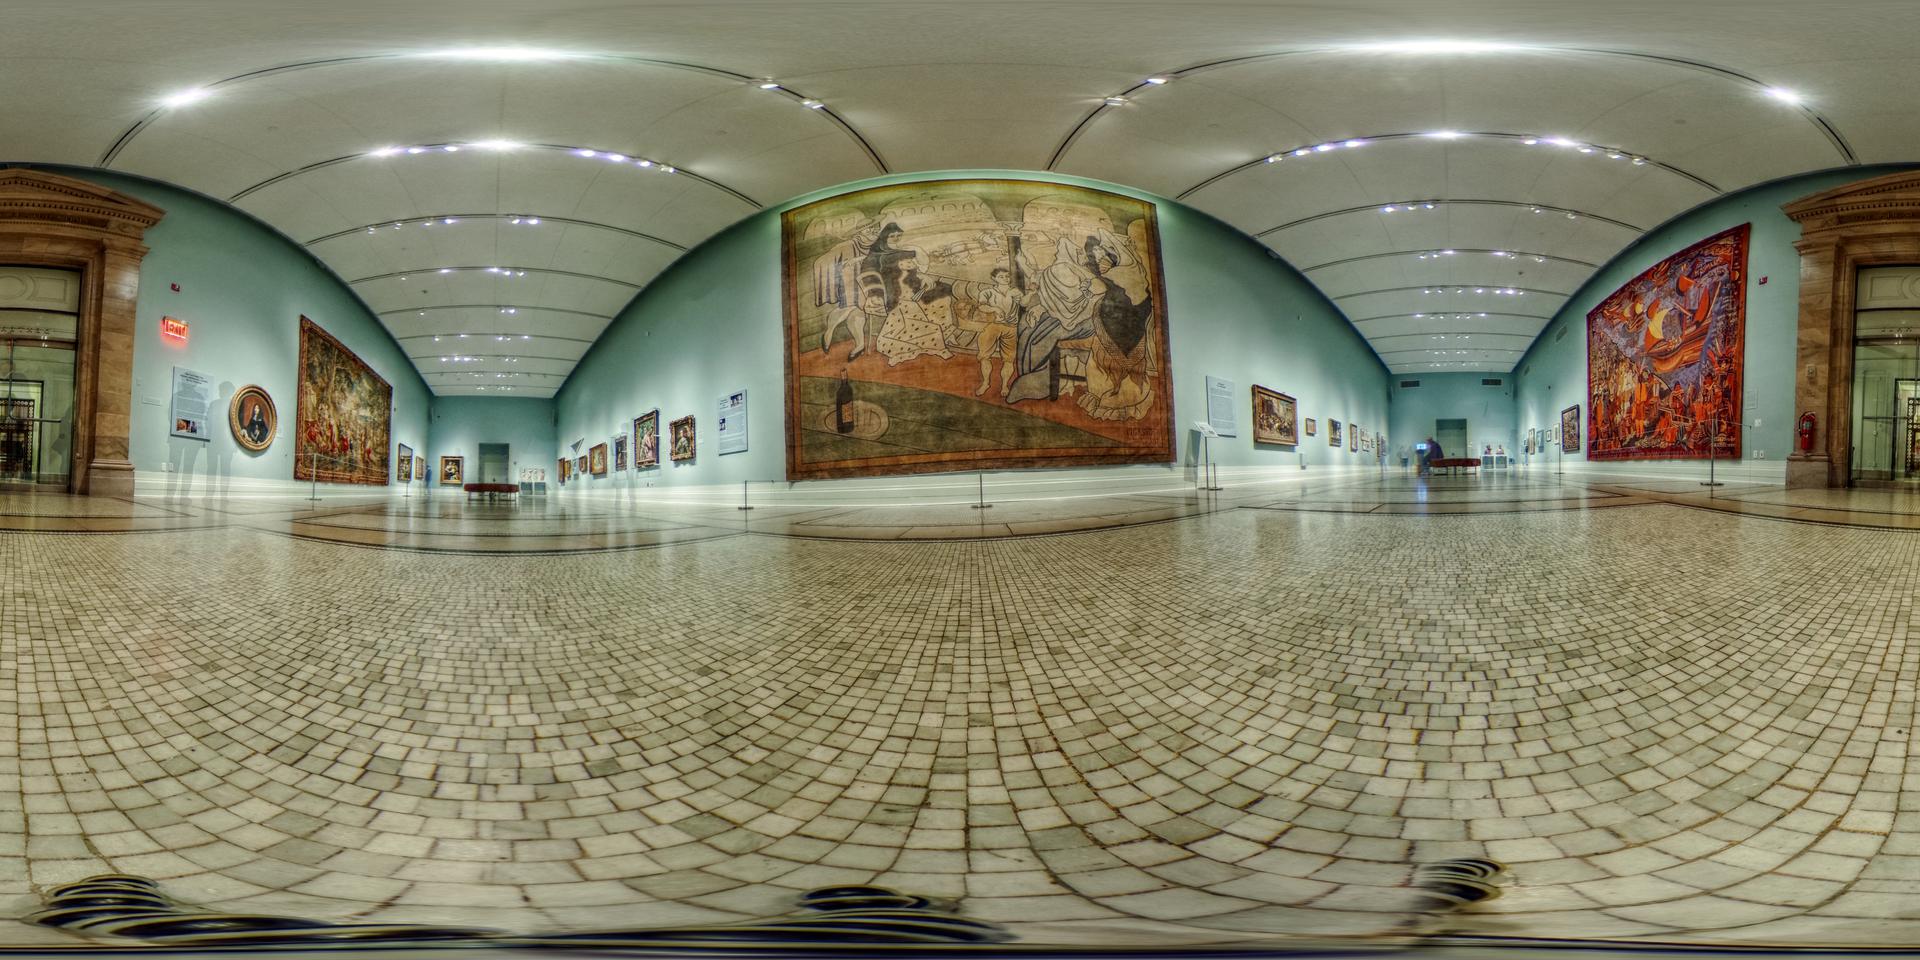
Referred object: The huge painting across the door

Referred object: large tapestry painting of seated figures

Referred object: the bench opposite the large central tapestry